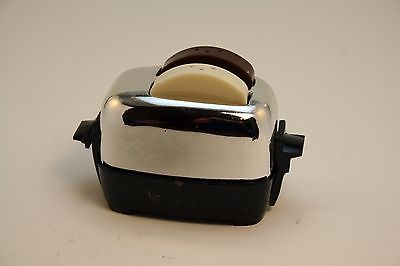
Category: toaster